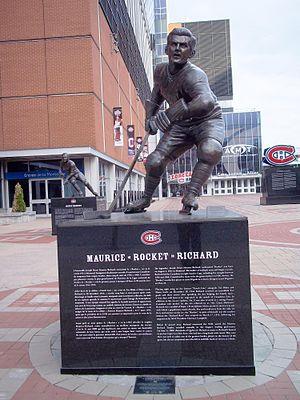
Statue de Maurice Richard, Centre Bell, Montréal